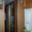
Label: wardrobe